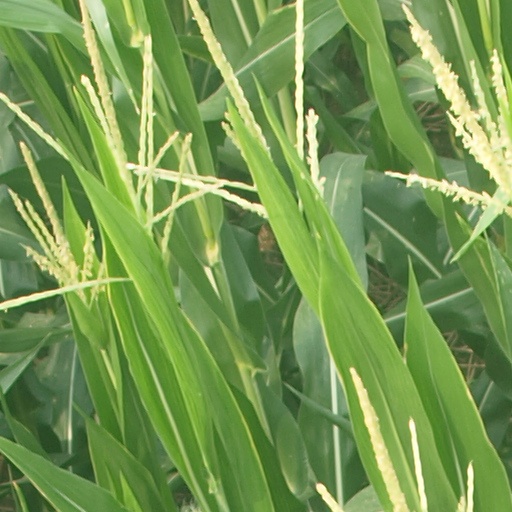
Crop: maize; corn